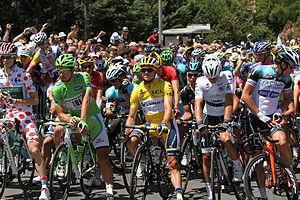
Pierre Rolland, Peter Sagan, Simon Gerrans, Michał Kwiatkowski et Sylvain Chavanel durant la 6e étape du Tour de France 2013, au départ d'Aix-en-Provence (Bouches-du-Rhône, France)